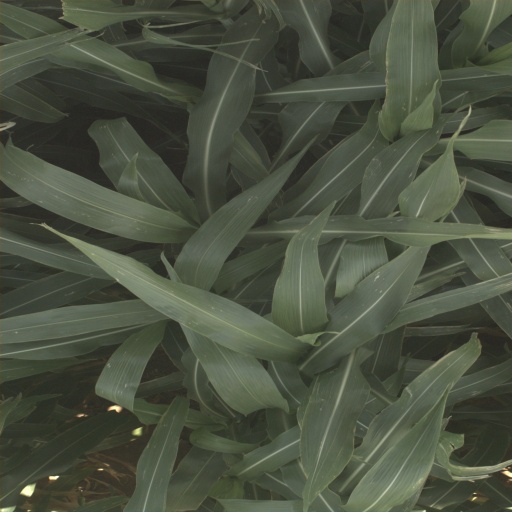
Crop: sorghum